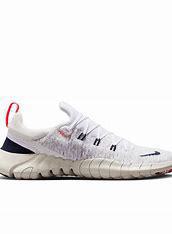
Brand: Nike
Model: Free RN 5